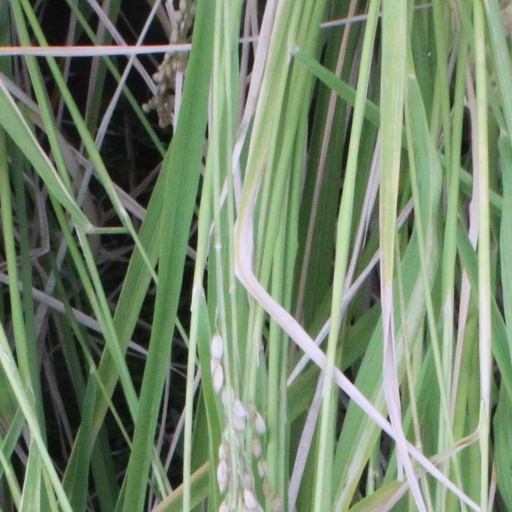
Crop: rice